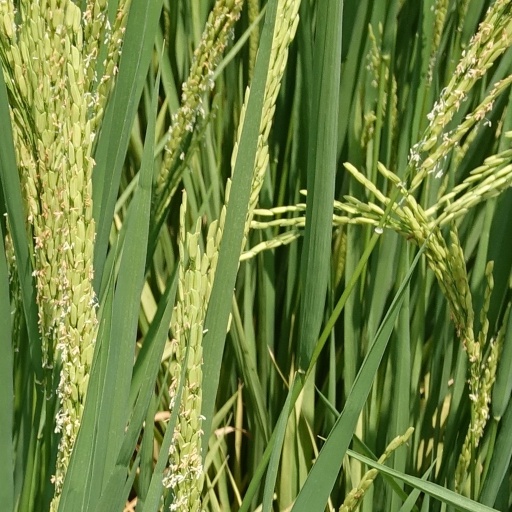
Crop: rice